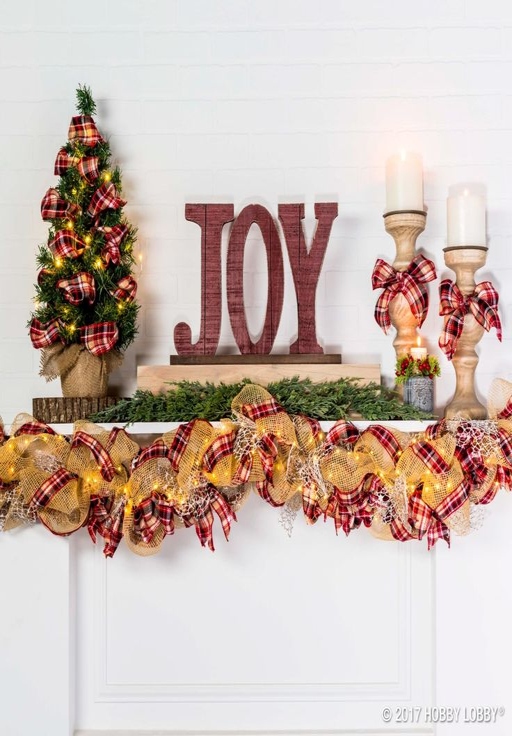
add a little handmade goodness to your holidays with a garland .